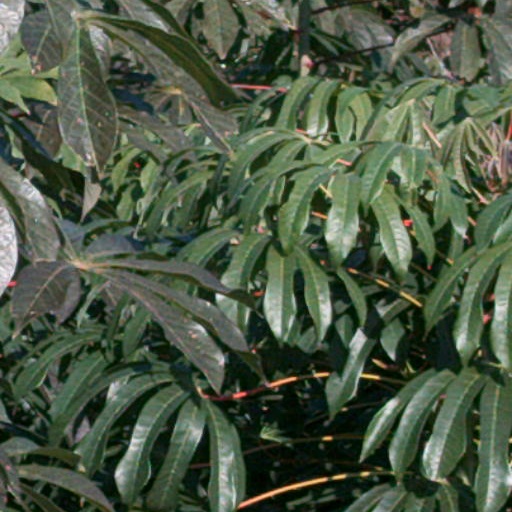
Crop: cassava